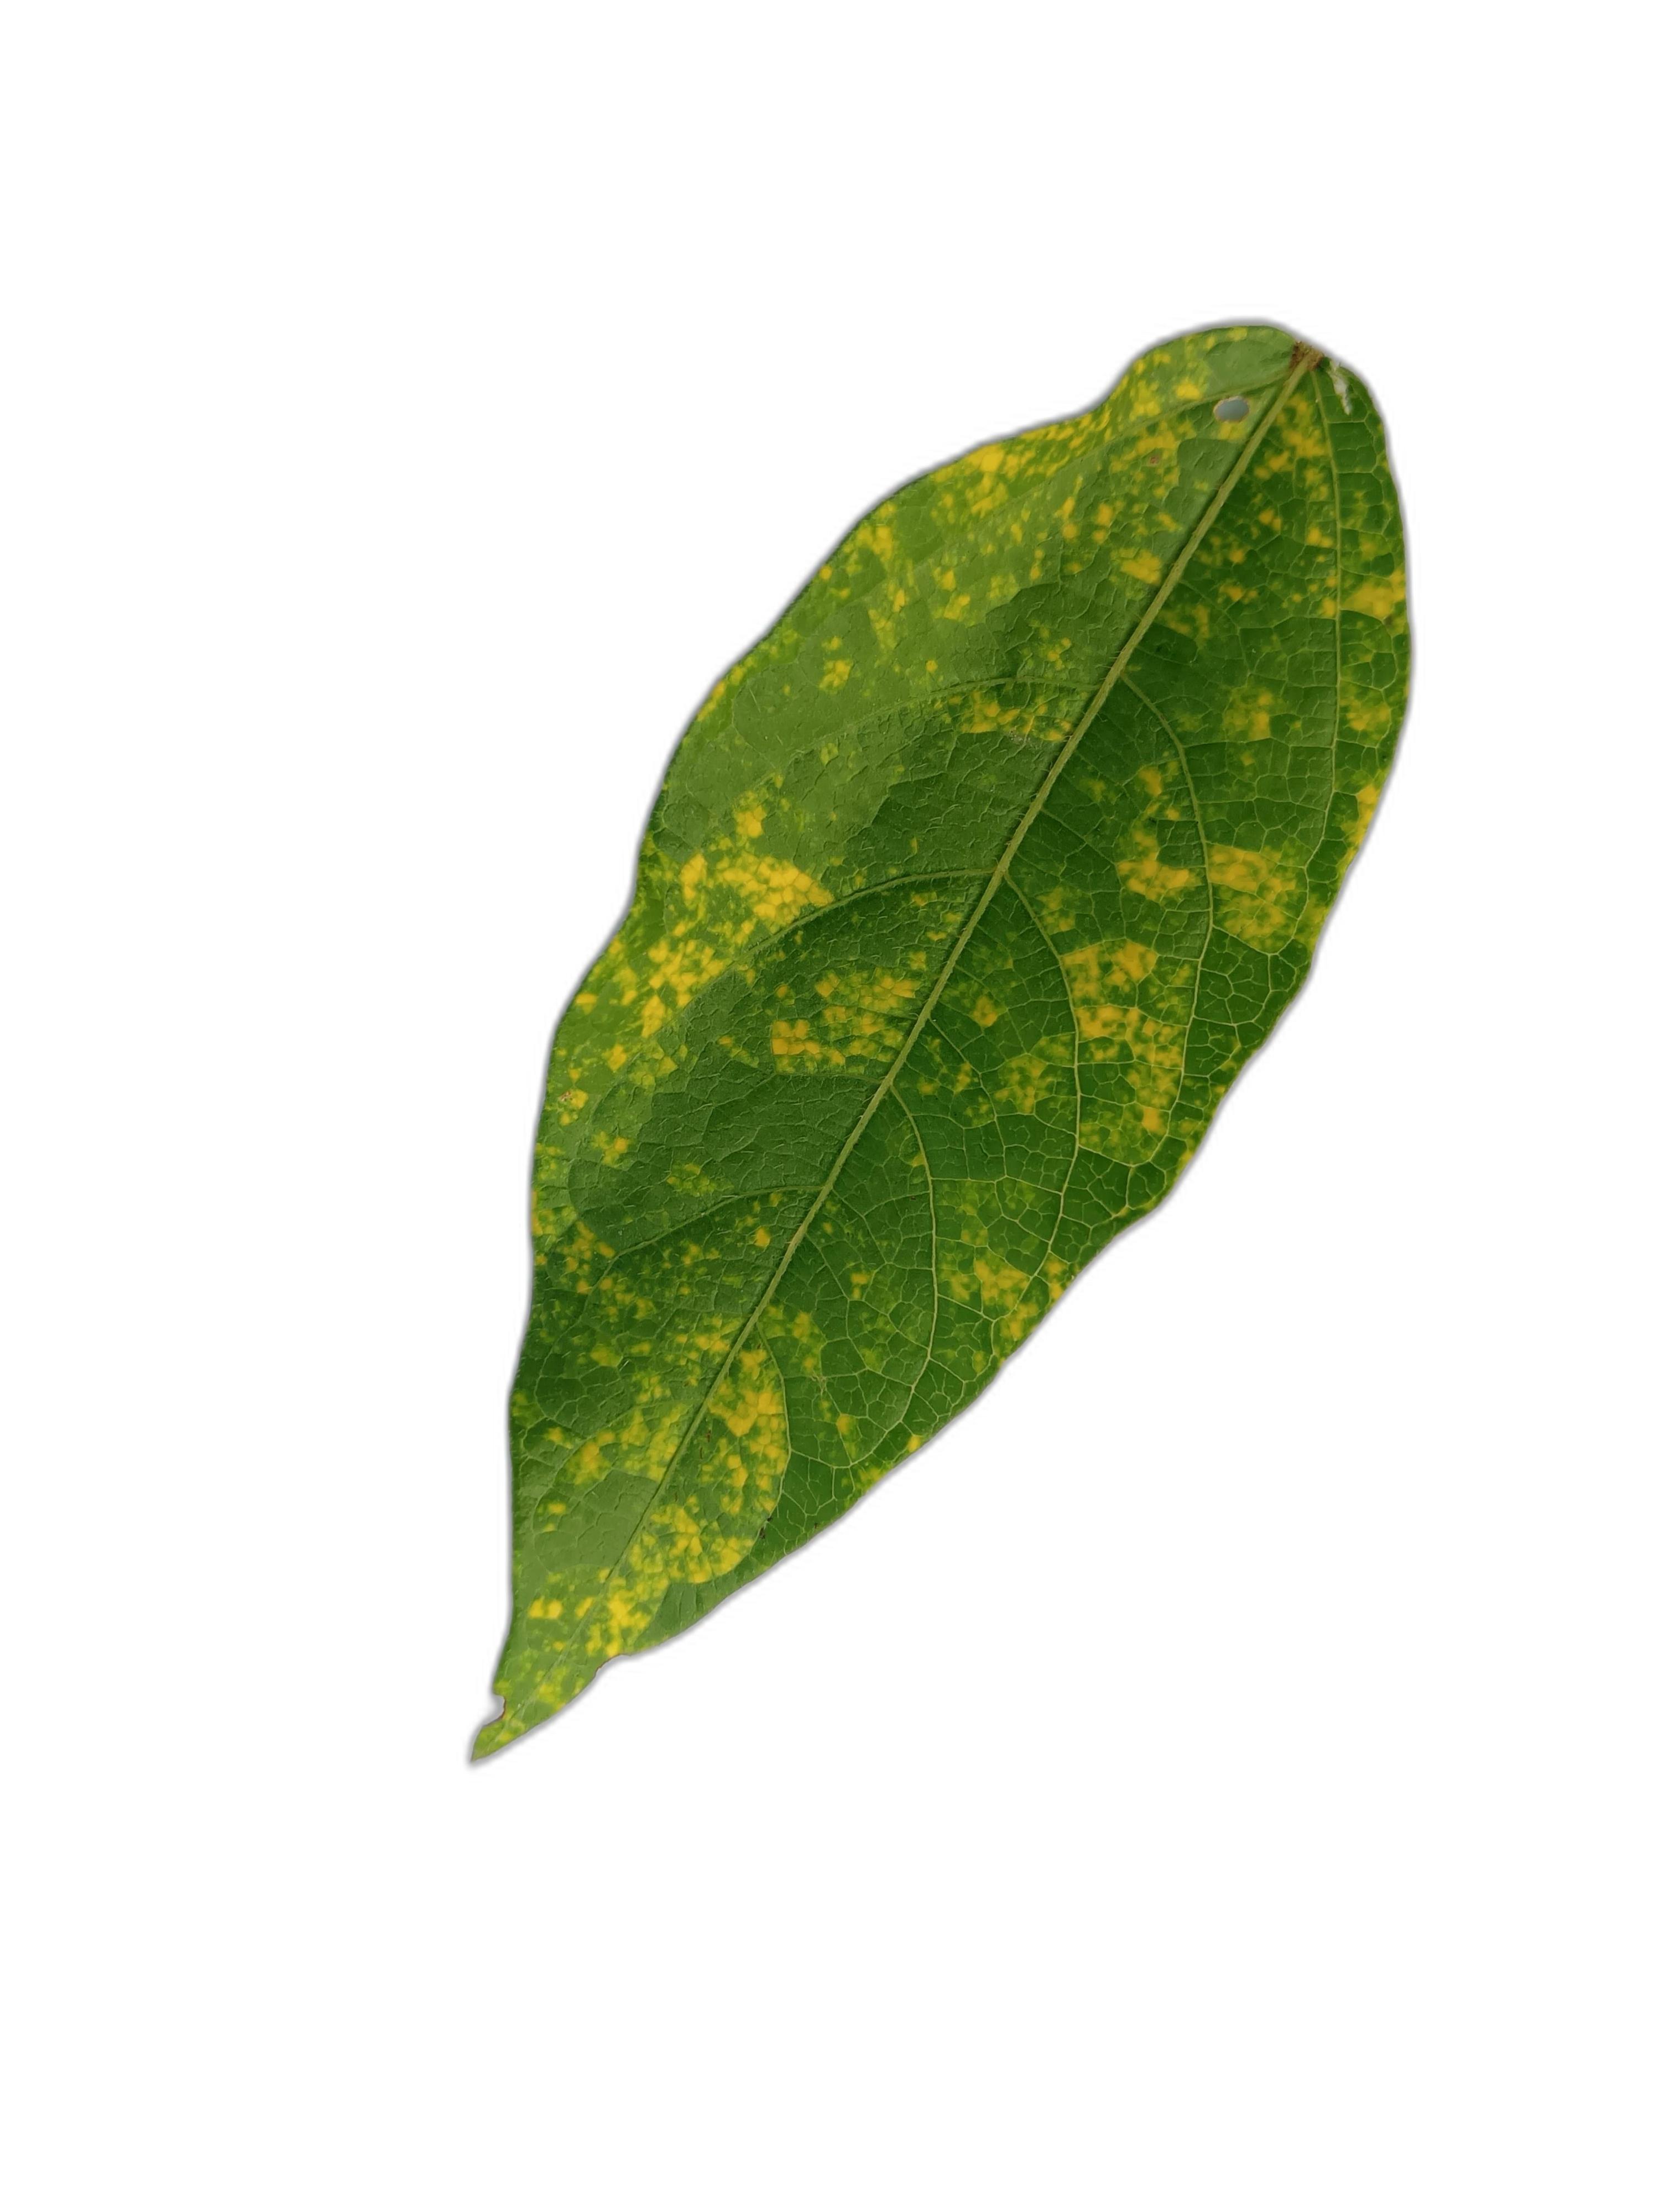
Label: Yellow Mosaic